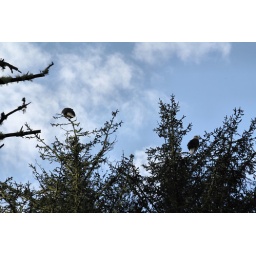
They were really high up in the tree across the street from our house.